Mahatta Fort

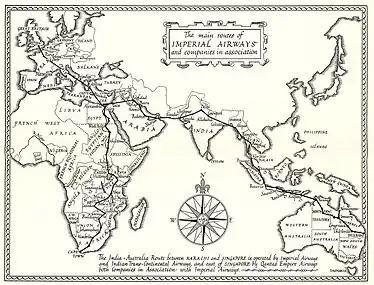
The Imperial Airways Empire Route. Mahatta was a key overnight stop on the route to and from Asia and Australia.

A backup landing strip was established in Kalba in August 1936, resulting in Said Bin Hamad Al Qasimi being recognised by the British as a Trucial Ruler.